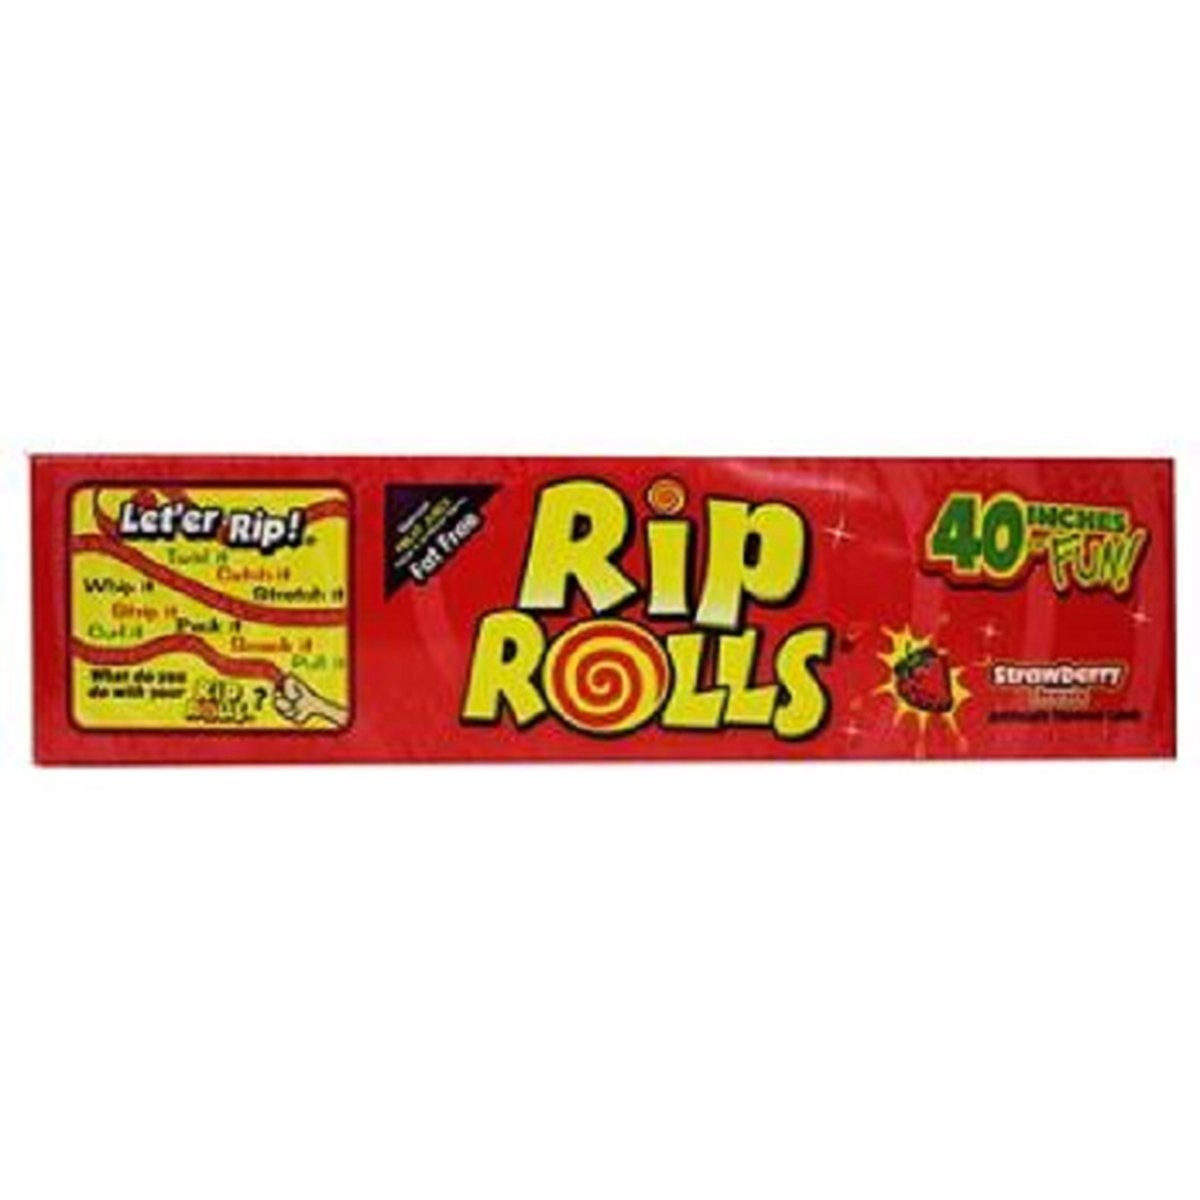
Item Name: Rip Rolls, Strawberry, Count 24 - Sugar Candy / Grab Varieties & Flavors
Bullet Point: Rip Rolls, Strawberry, Count 24 - Sugar Candy / Grab All Varieties
Product Description: Rip Rolls, Strawberry, Count 24 - Sugar Candy / Grab Varieties & Flavors
Value: 24.0
Unit: Ounce

Price: 28.99